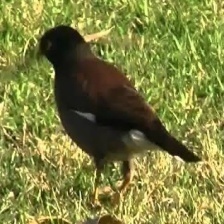
Species: MYNA
Scientific name: ACRIDOTHERES TRISTIS